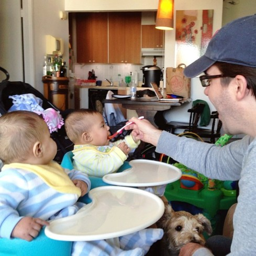
adventures in solid foods are under way .